Ernst Simmel

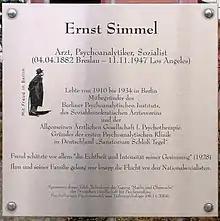
Memorial plaque, Ernst Simmel, Eichenallee 23, Berlin-Westend, Germany

Ernst Simmel (4 April 1882 – 11 November 1947) was a German-American neurologist and psychoanalyst.